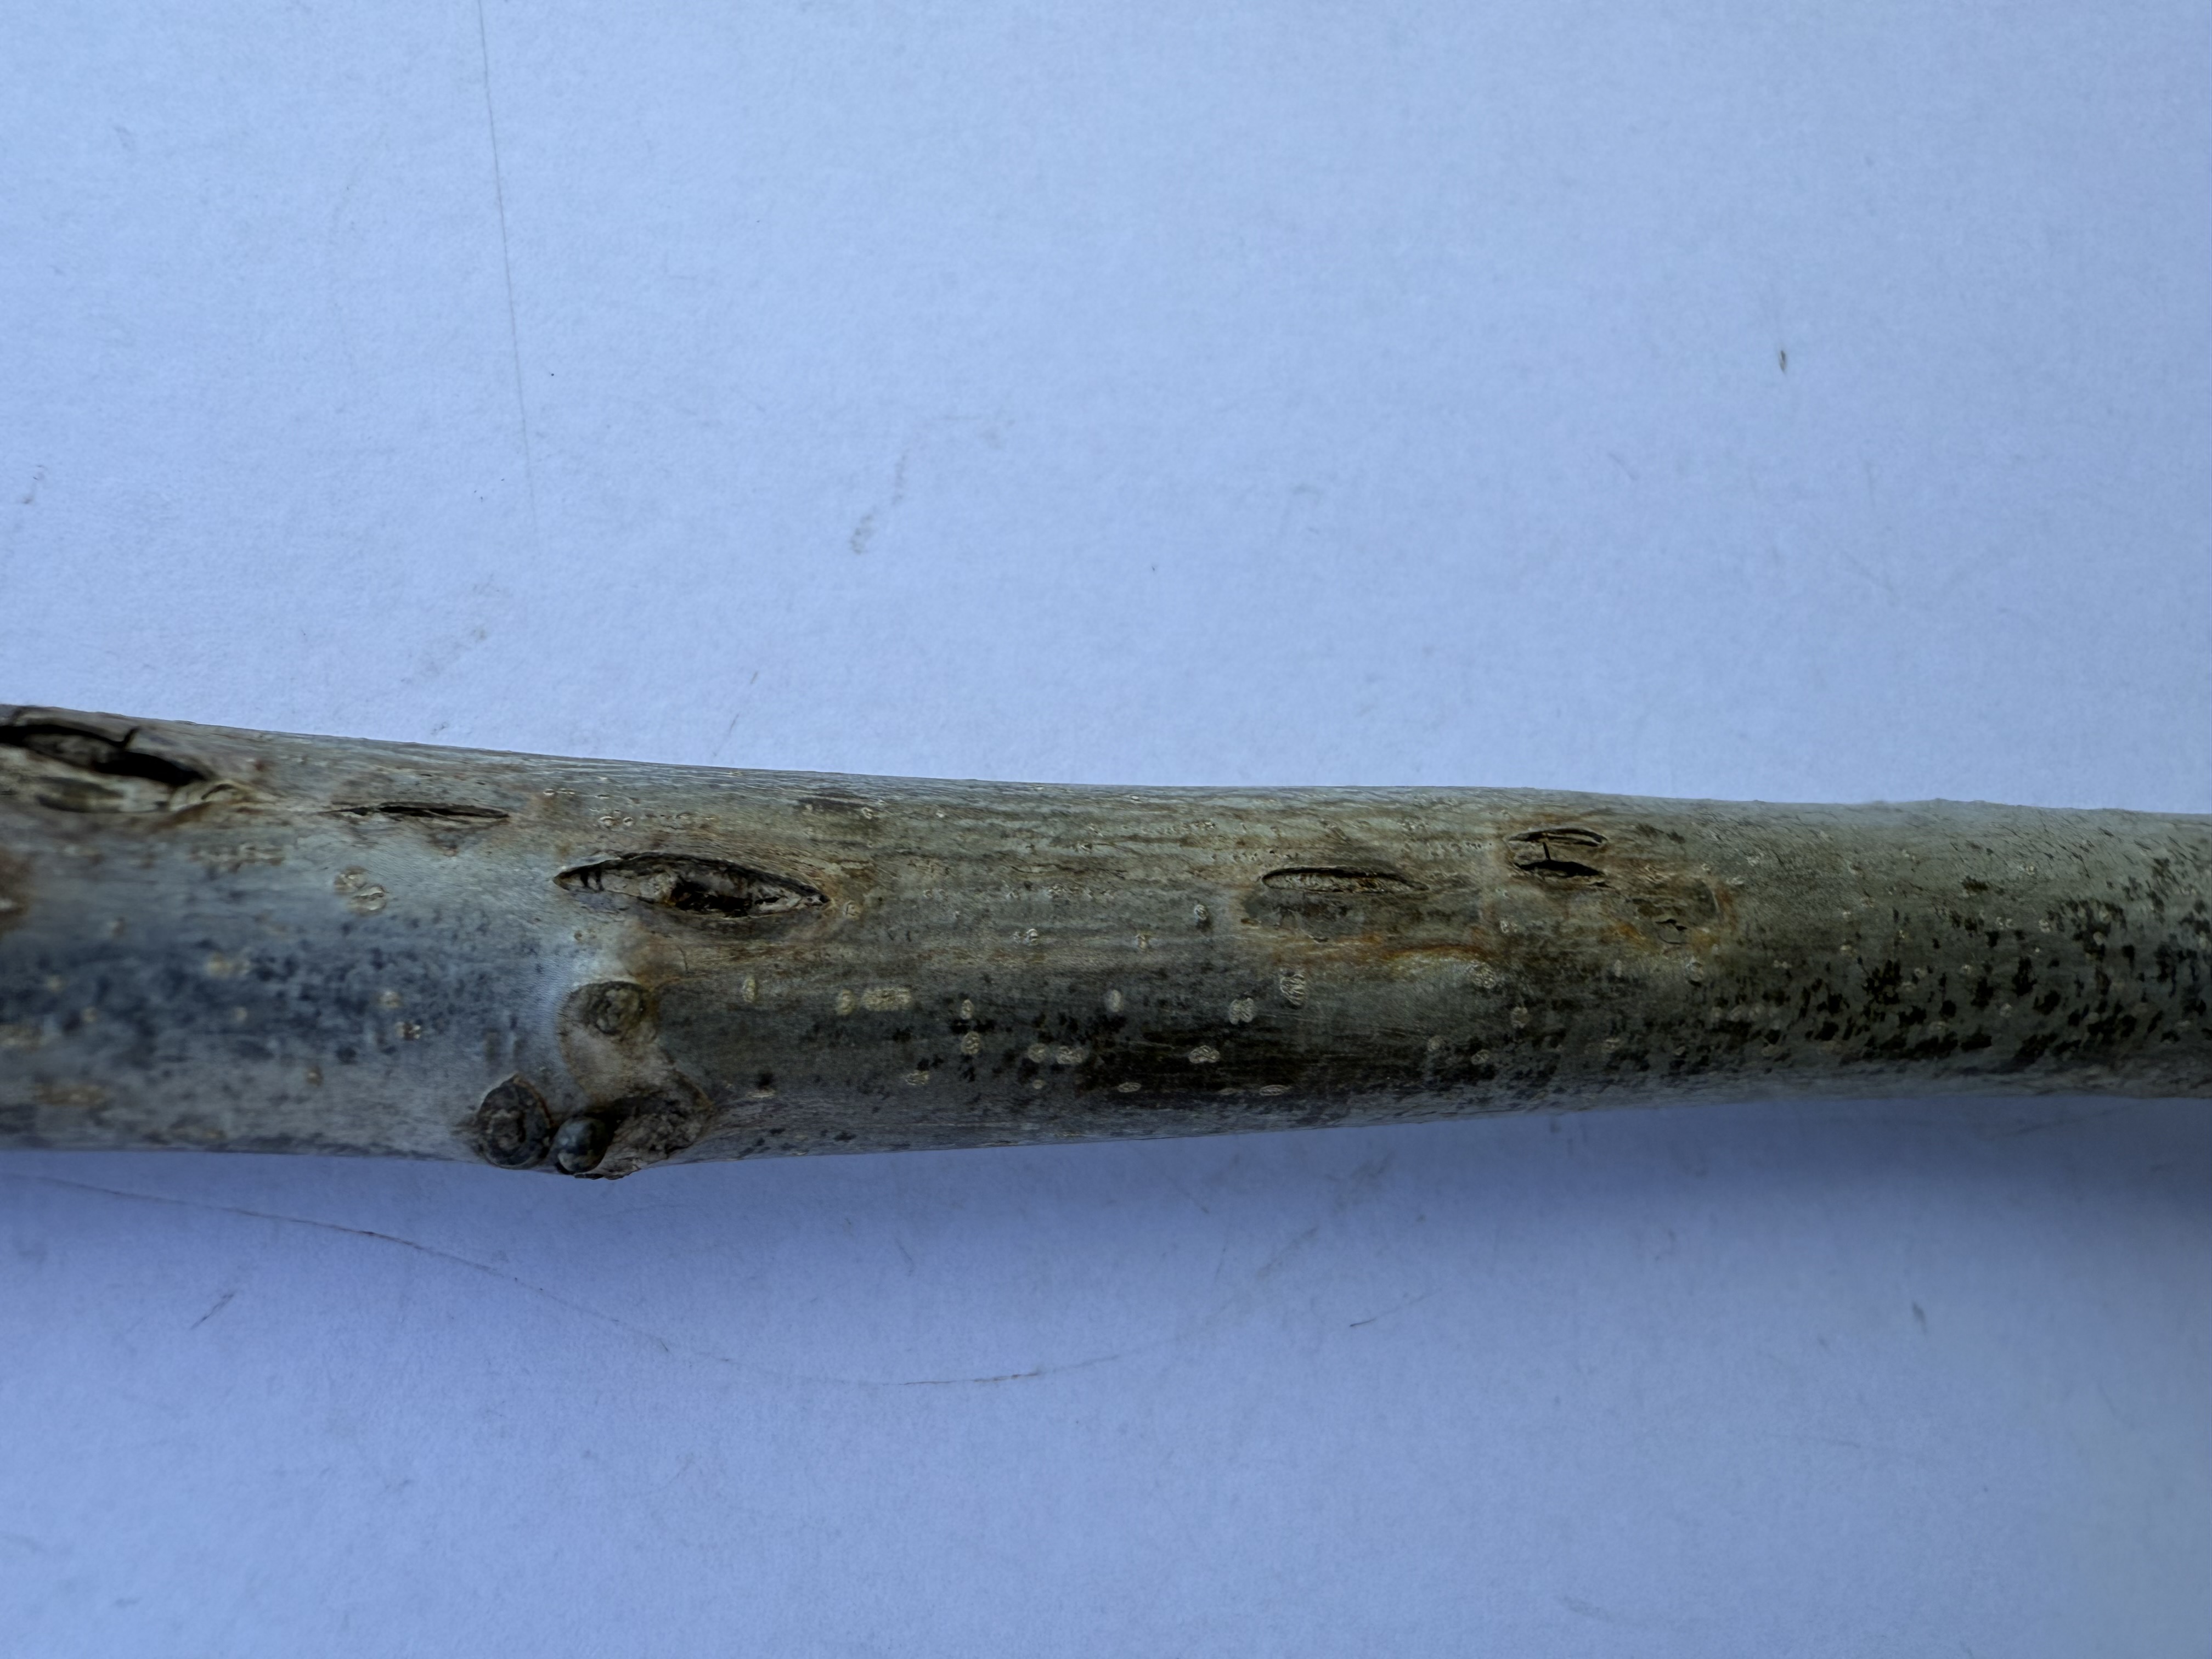
Variety: Wild Walnut